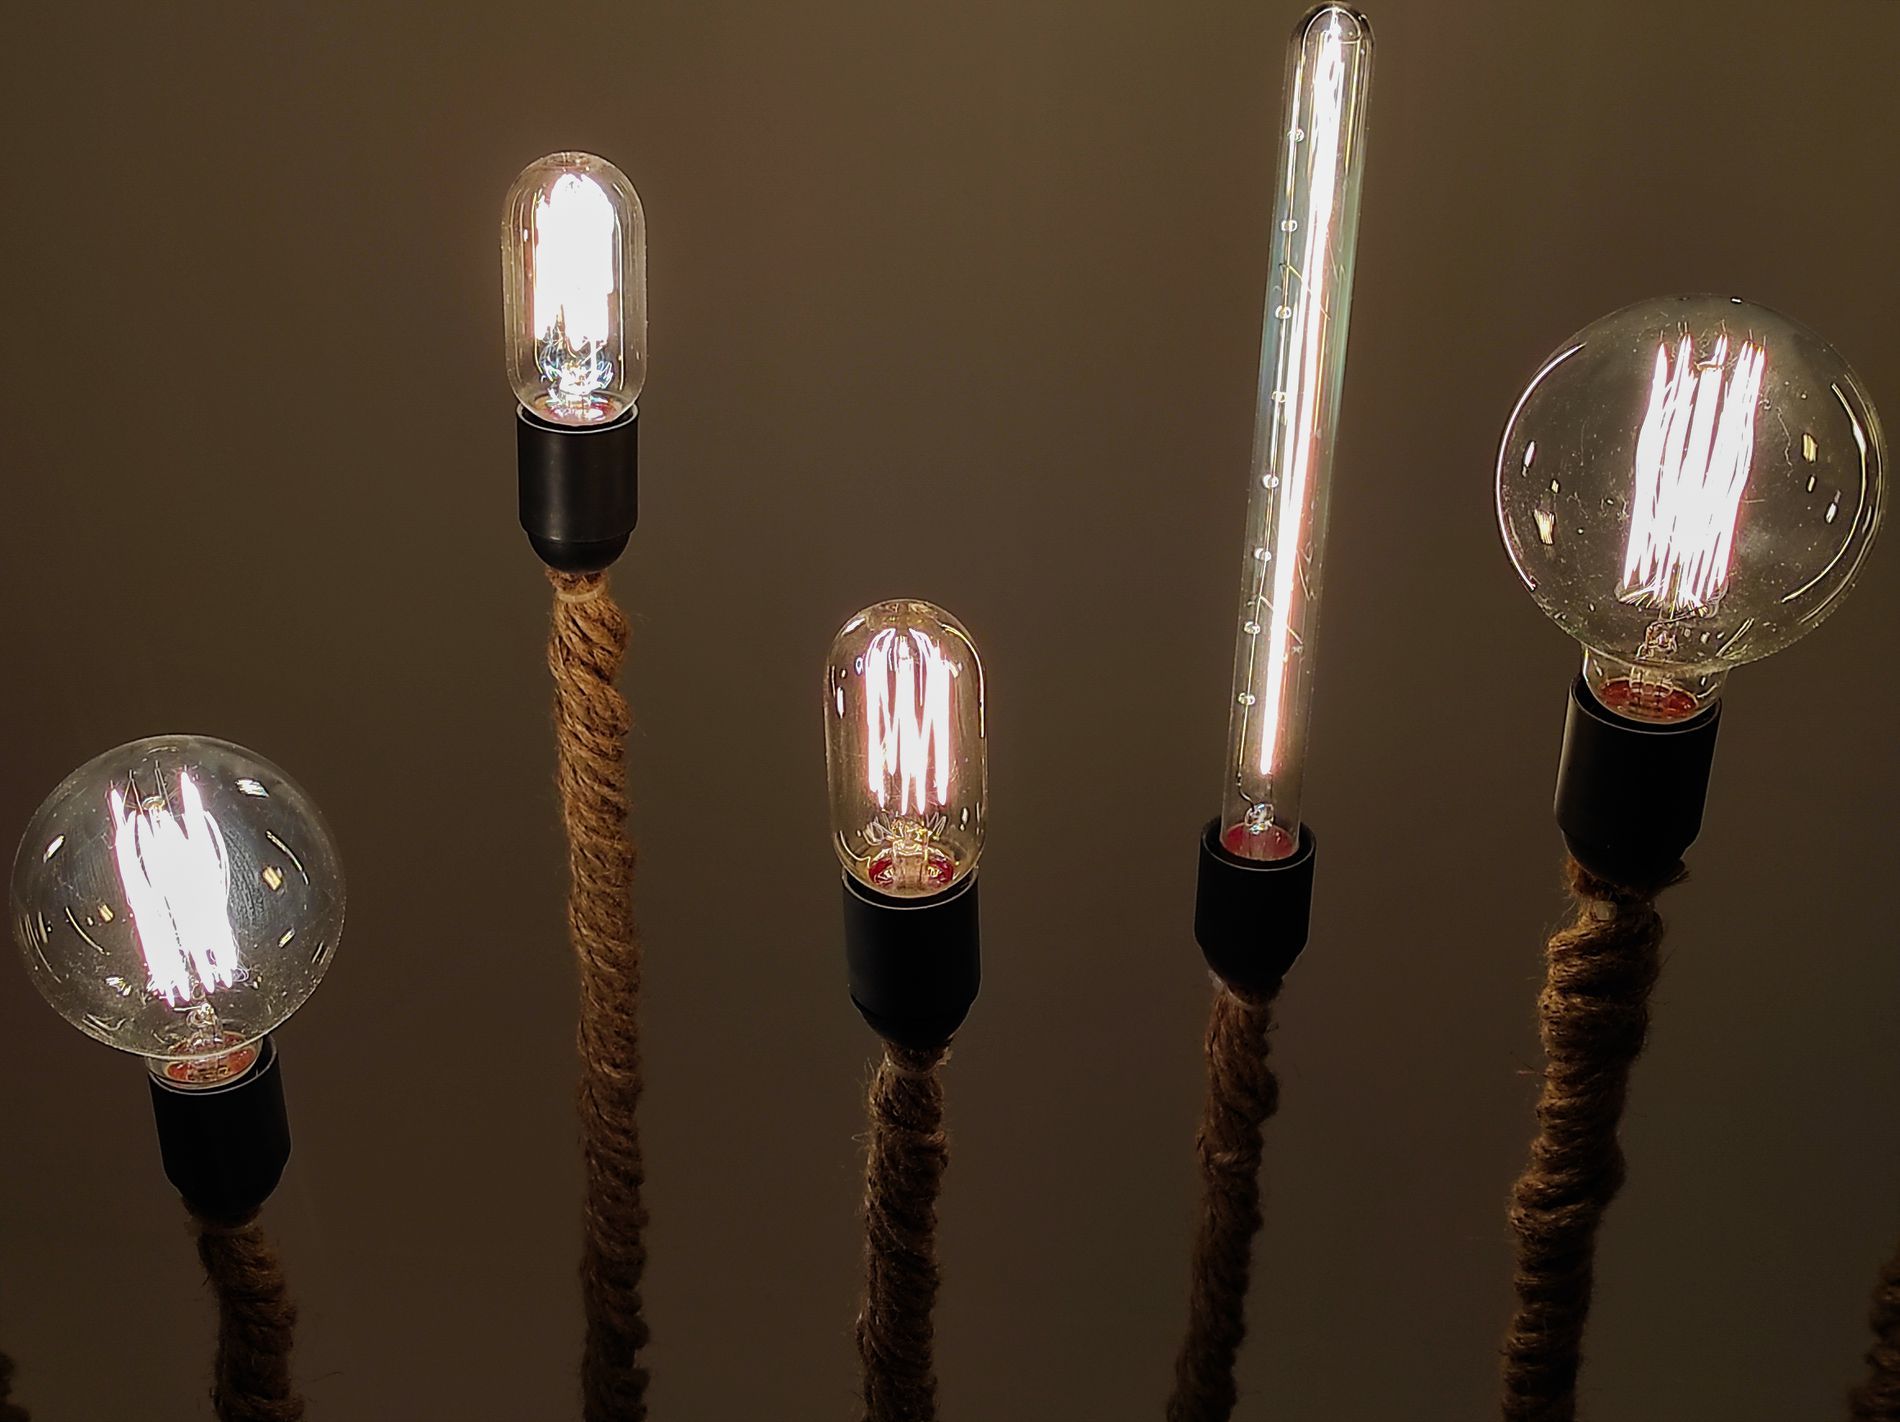
Decorative Electric Bulbs
A picture of five decorative light bulbs in different shapes mounted on vertical ropes against a dark background
The image shows a set of decorative electric bulbs in various shapes mounted on vertical ropes emitting warm, soft light against a dark background taken from a slightly angled front view to highlight their design and glow in a minimalist atmosphere.
Labels: Light, Lamp, Lighting, Lightbulb, Cricket, Cricket Bat, Sport, Smoke Pipe, dark background, light bulbs, Ropes
Camera: Xiaomi Redmi Note 9 Pro
Aperture: F1.9
Exposure: 1/120 sec
ISO: 101
Focal length: 5.4 mm